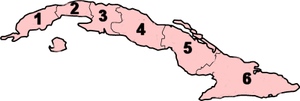
Cubas provinser / Historie
Historiske provinser.
Cuba er administrativt opdelt i 15 provinser og en særlig kommune der også fungerer som provins.